The Asian Angel

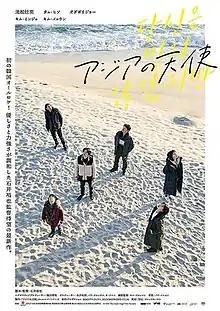
Theatrical release poster

The Asian Angel (Japanese: アジアの天使, Hepburn: Ajia no Tenshi) is a 2021 film written and directed by Yuya Ishii and starring Sosuke Ikematsu and Choi Hee-seo. The storyline follows a Japanese man seeking a new life in South Korea. The film was shot exclusively in South Korea with Japanese and Korean actors, with the narrative crafted around the idea of overcoming cultural barriers to begin new chapters in life. Tsuyoshi, a single father and struggling novelist, ends up on the road with his brother and other drifters; as they navigate their differences and their futures, the group ultimately finds modes of deep connection despite cultural and language conflicts.